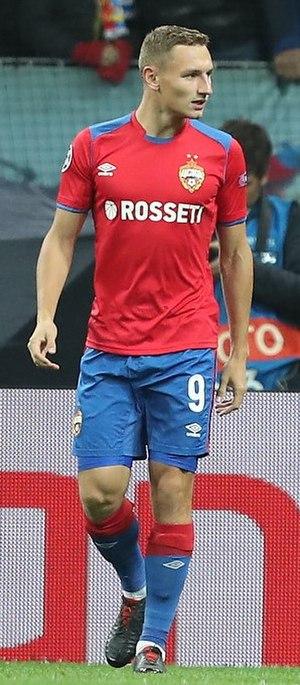
Fiodor Nikolaïevitch Chalov est un footballeur international russe né le 10 avril 1998 à Moscou. Il évolue au poste d'attaquant au CSKA Moscou.